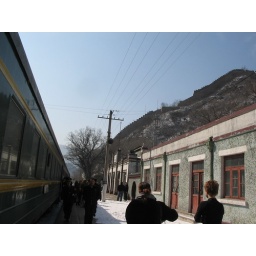
Train # 4 Trans-Siberian Moscow=Beijing at one of the stops on the China side. Great wall in the back ground